MRT Pass

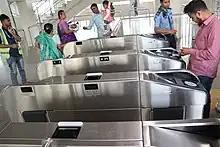

This card is currently used in Dhaka Metro Rail. Passengers will get a 10% discount on the fare for using the MRT Pass or Rapid Pass.